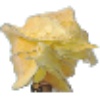
Label: physalis_with_husk